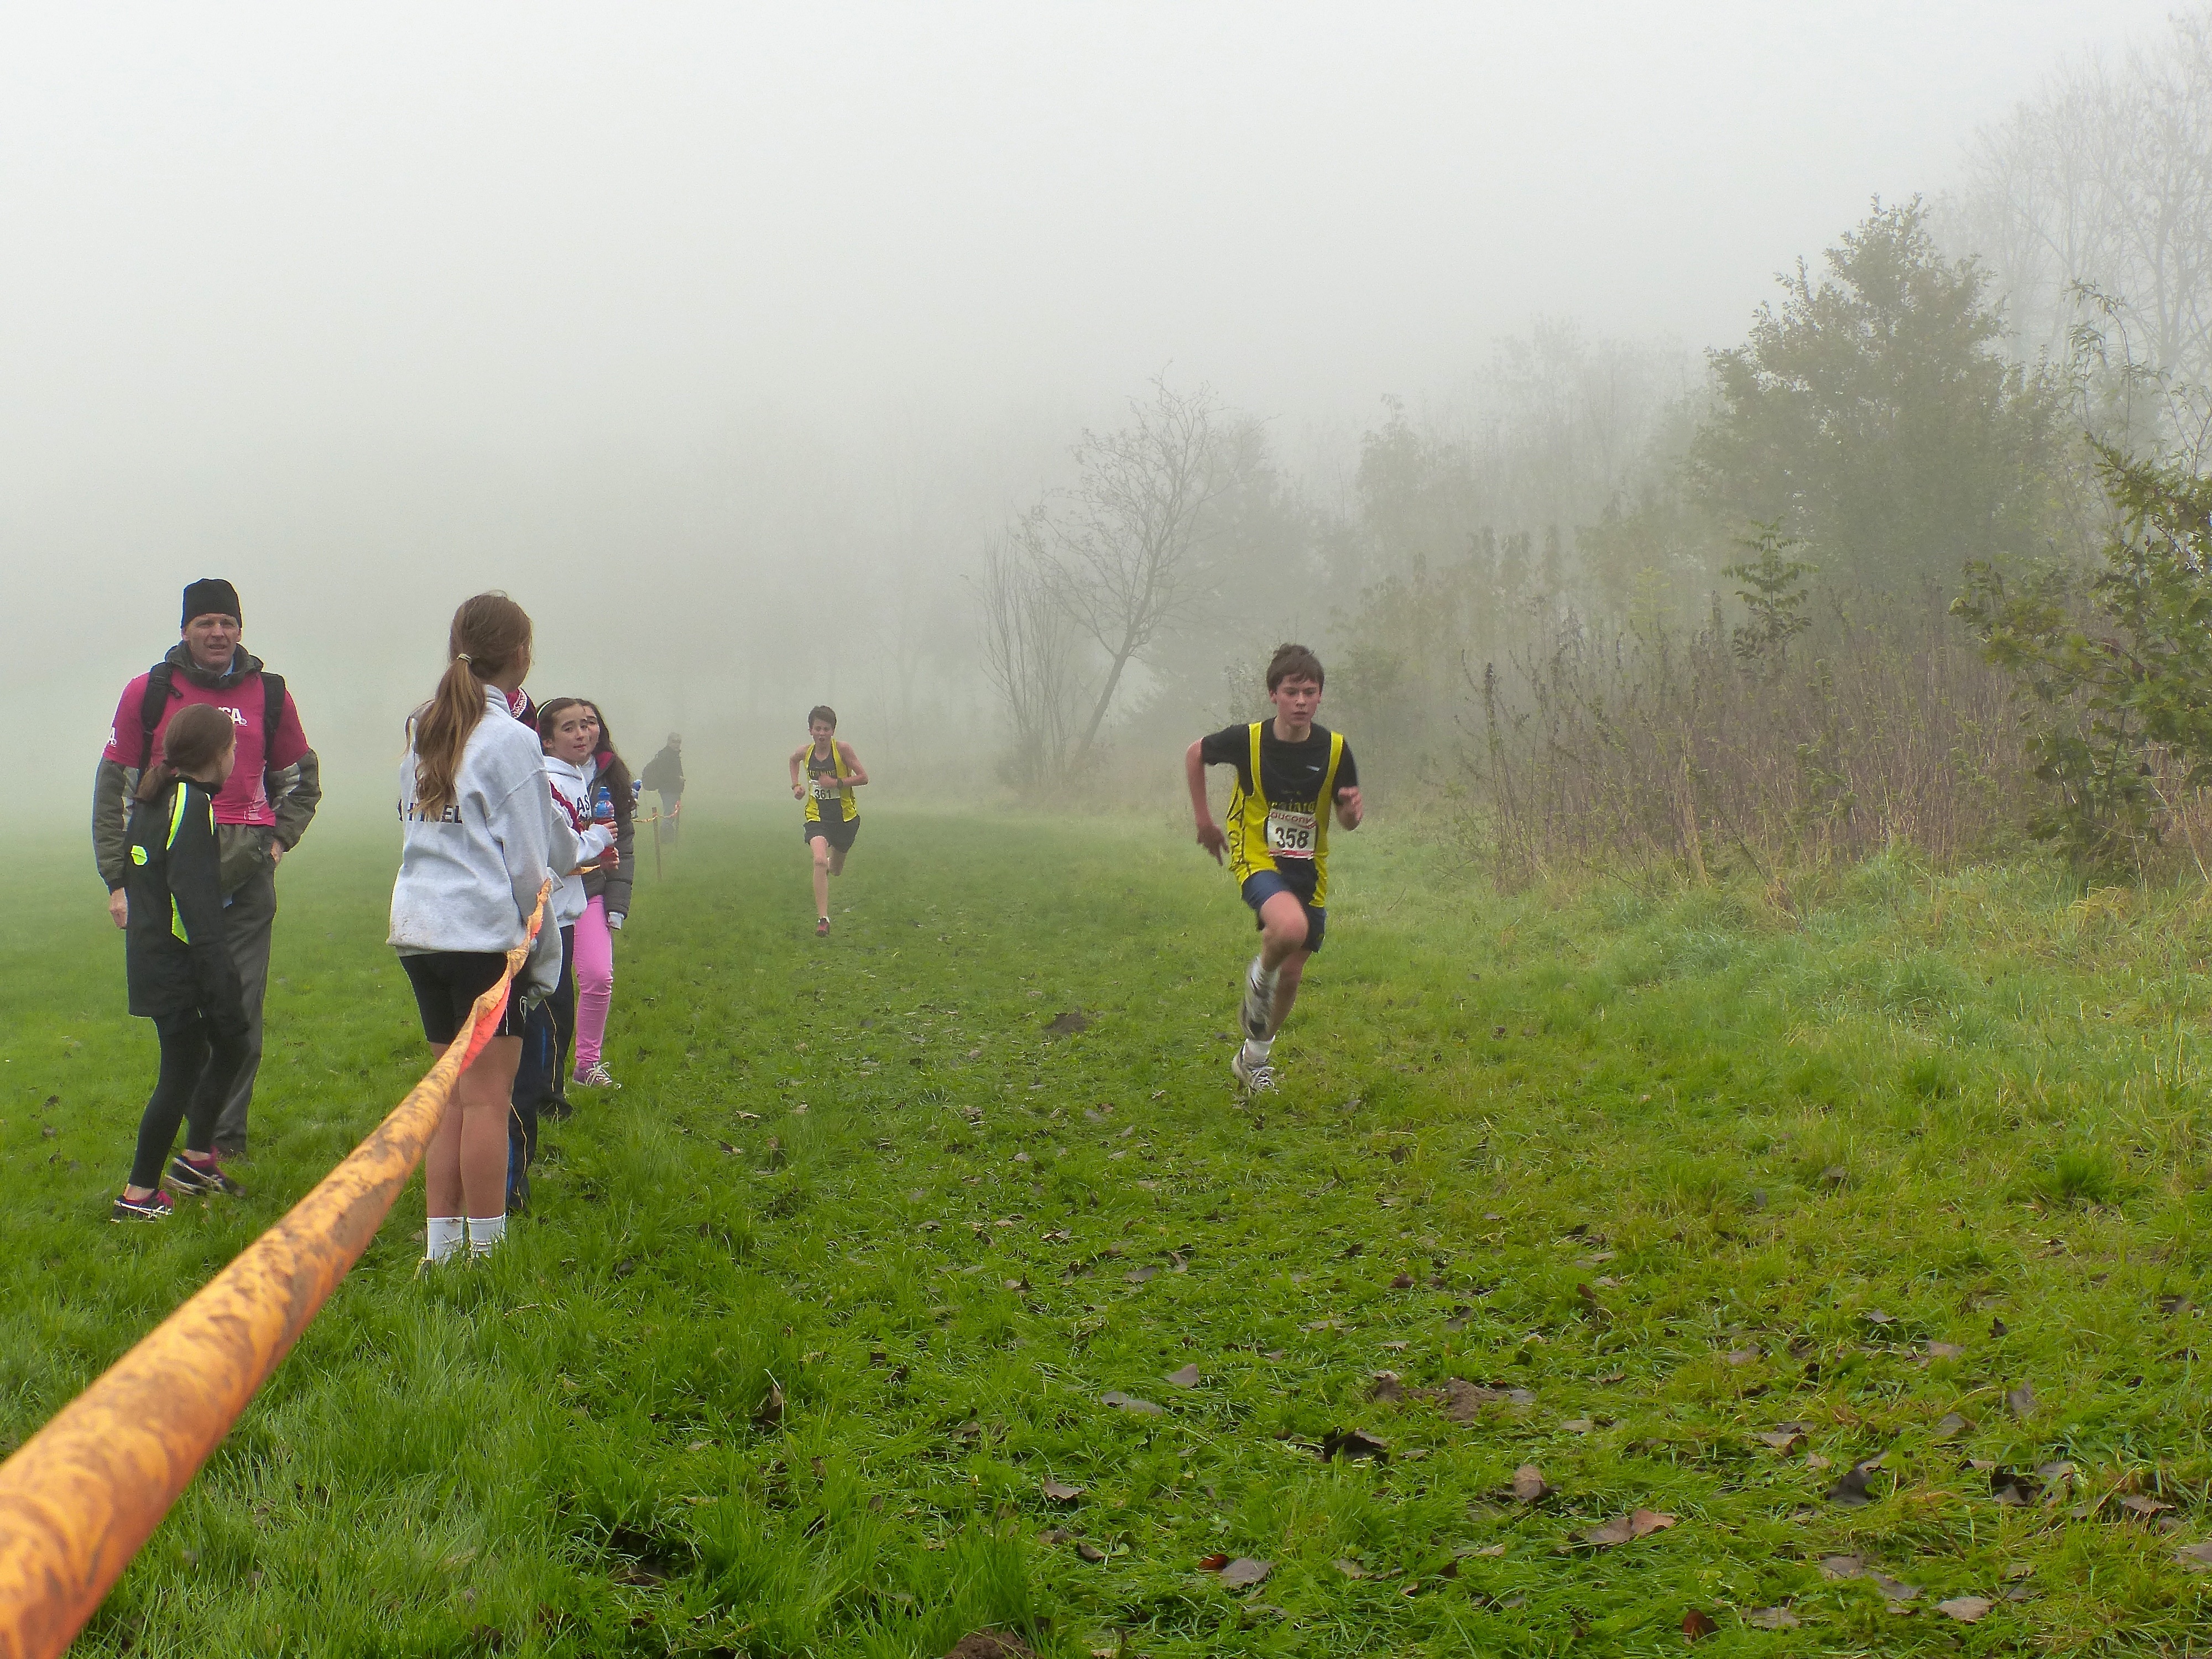
walking, fog, mist, trail, sport, meadow, running, ash, crosscountry, belgium, race, competition, team, sports, championship, xc, antwerp, necis, physical exercise